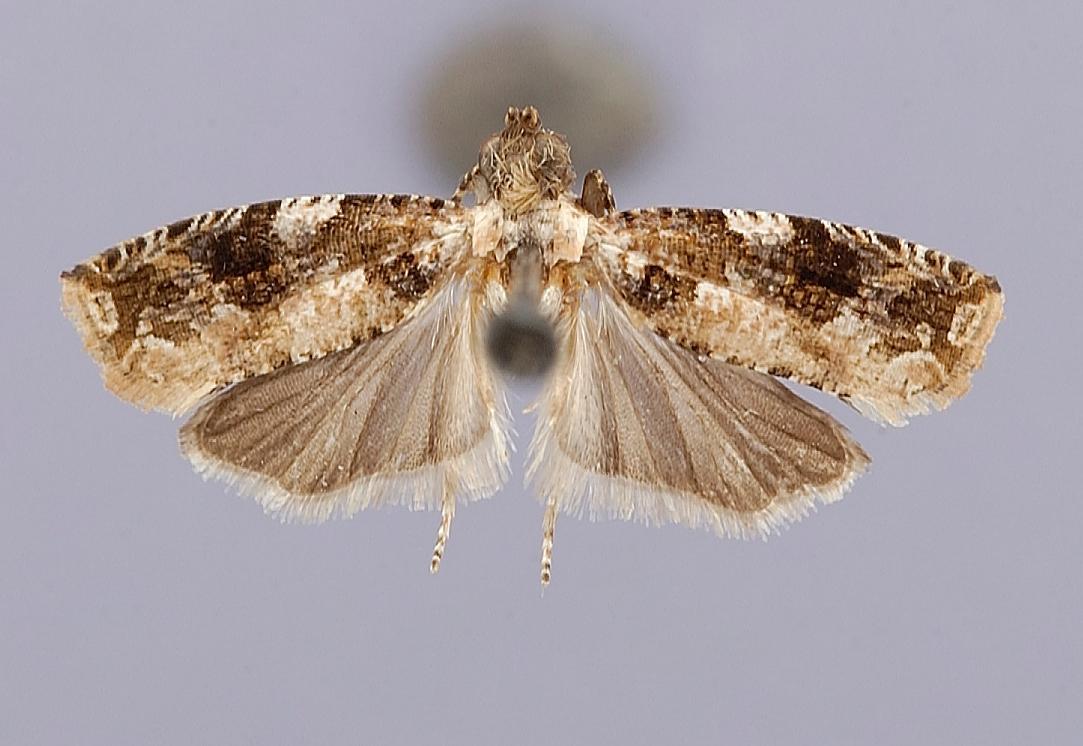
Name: Dudua anisoptera
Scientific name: Dudua anisoptera Clarke, 1976
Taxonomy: Animalia, Arthropoda, Insecta, Lepidoptera, Tortricidae
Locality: Mount Chachao, [Not Stated], Guam, United States
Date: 16 May 1936